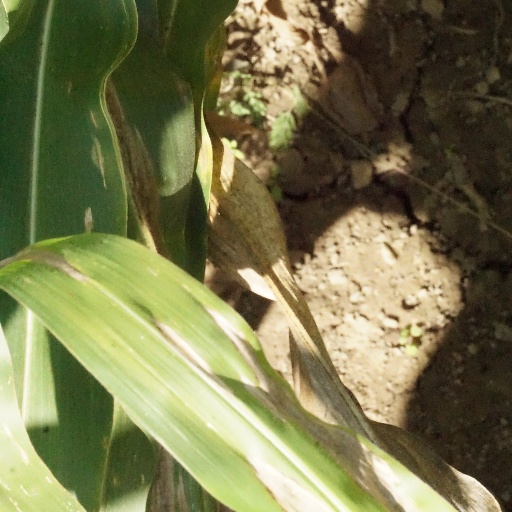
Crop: maize; corn